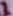
Number: 1